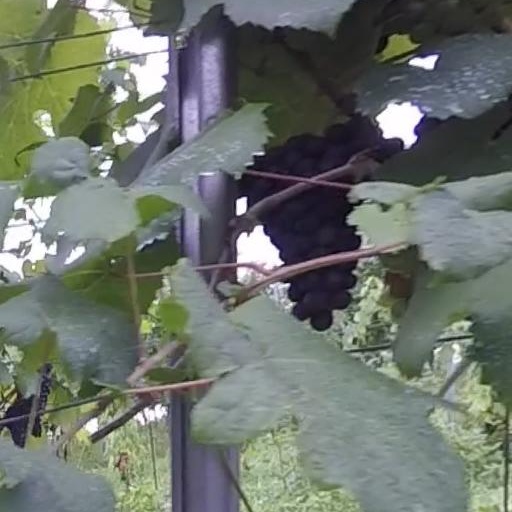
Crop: grape